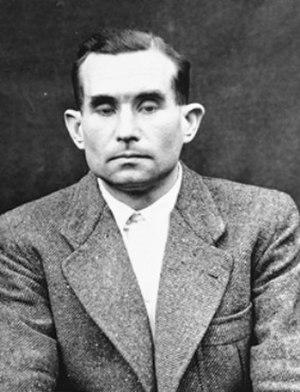
Le procès des Médecins concerne des médecins et fonctionnaires de l'État nazi accusés de crimes de guerre et crimes contre l'humanité. Il s'est tenu devant le Tribunal militaire américain, à Nuremberg, agissant dans le cadre de dispositions internationales, dans la zone d'occupation américaine en Allemagne à l'issue de la Seconde Guerre mondiale.
Hermann Becker-Freyseng, né le 18 juillet 1910 à Ludwigshafen et mort le 27 août 1961 à Heidelberg, est un médecin allemand et consultant en médecine aéronautique pour la Luftwaffe pendant le Troisième Reich. Becker-Freyseng est l'un des condamnés au Procès des médecins.